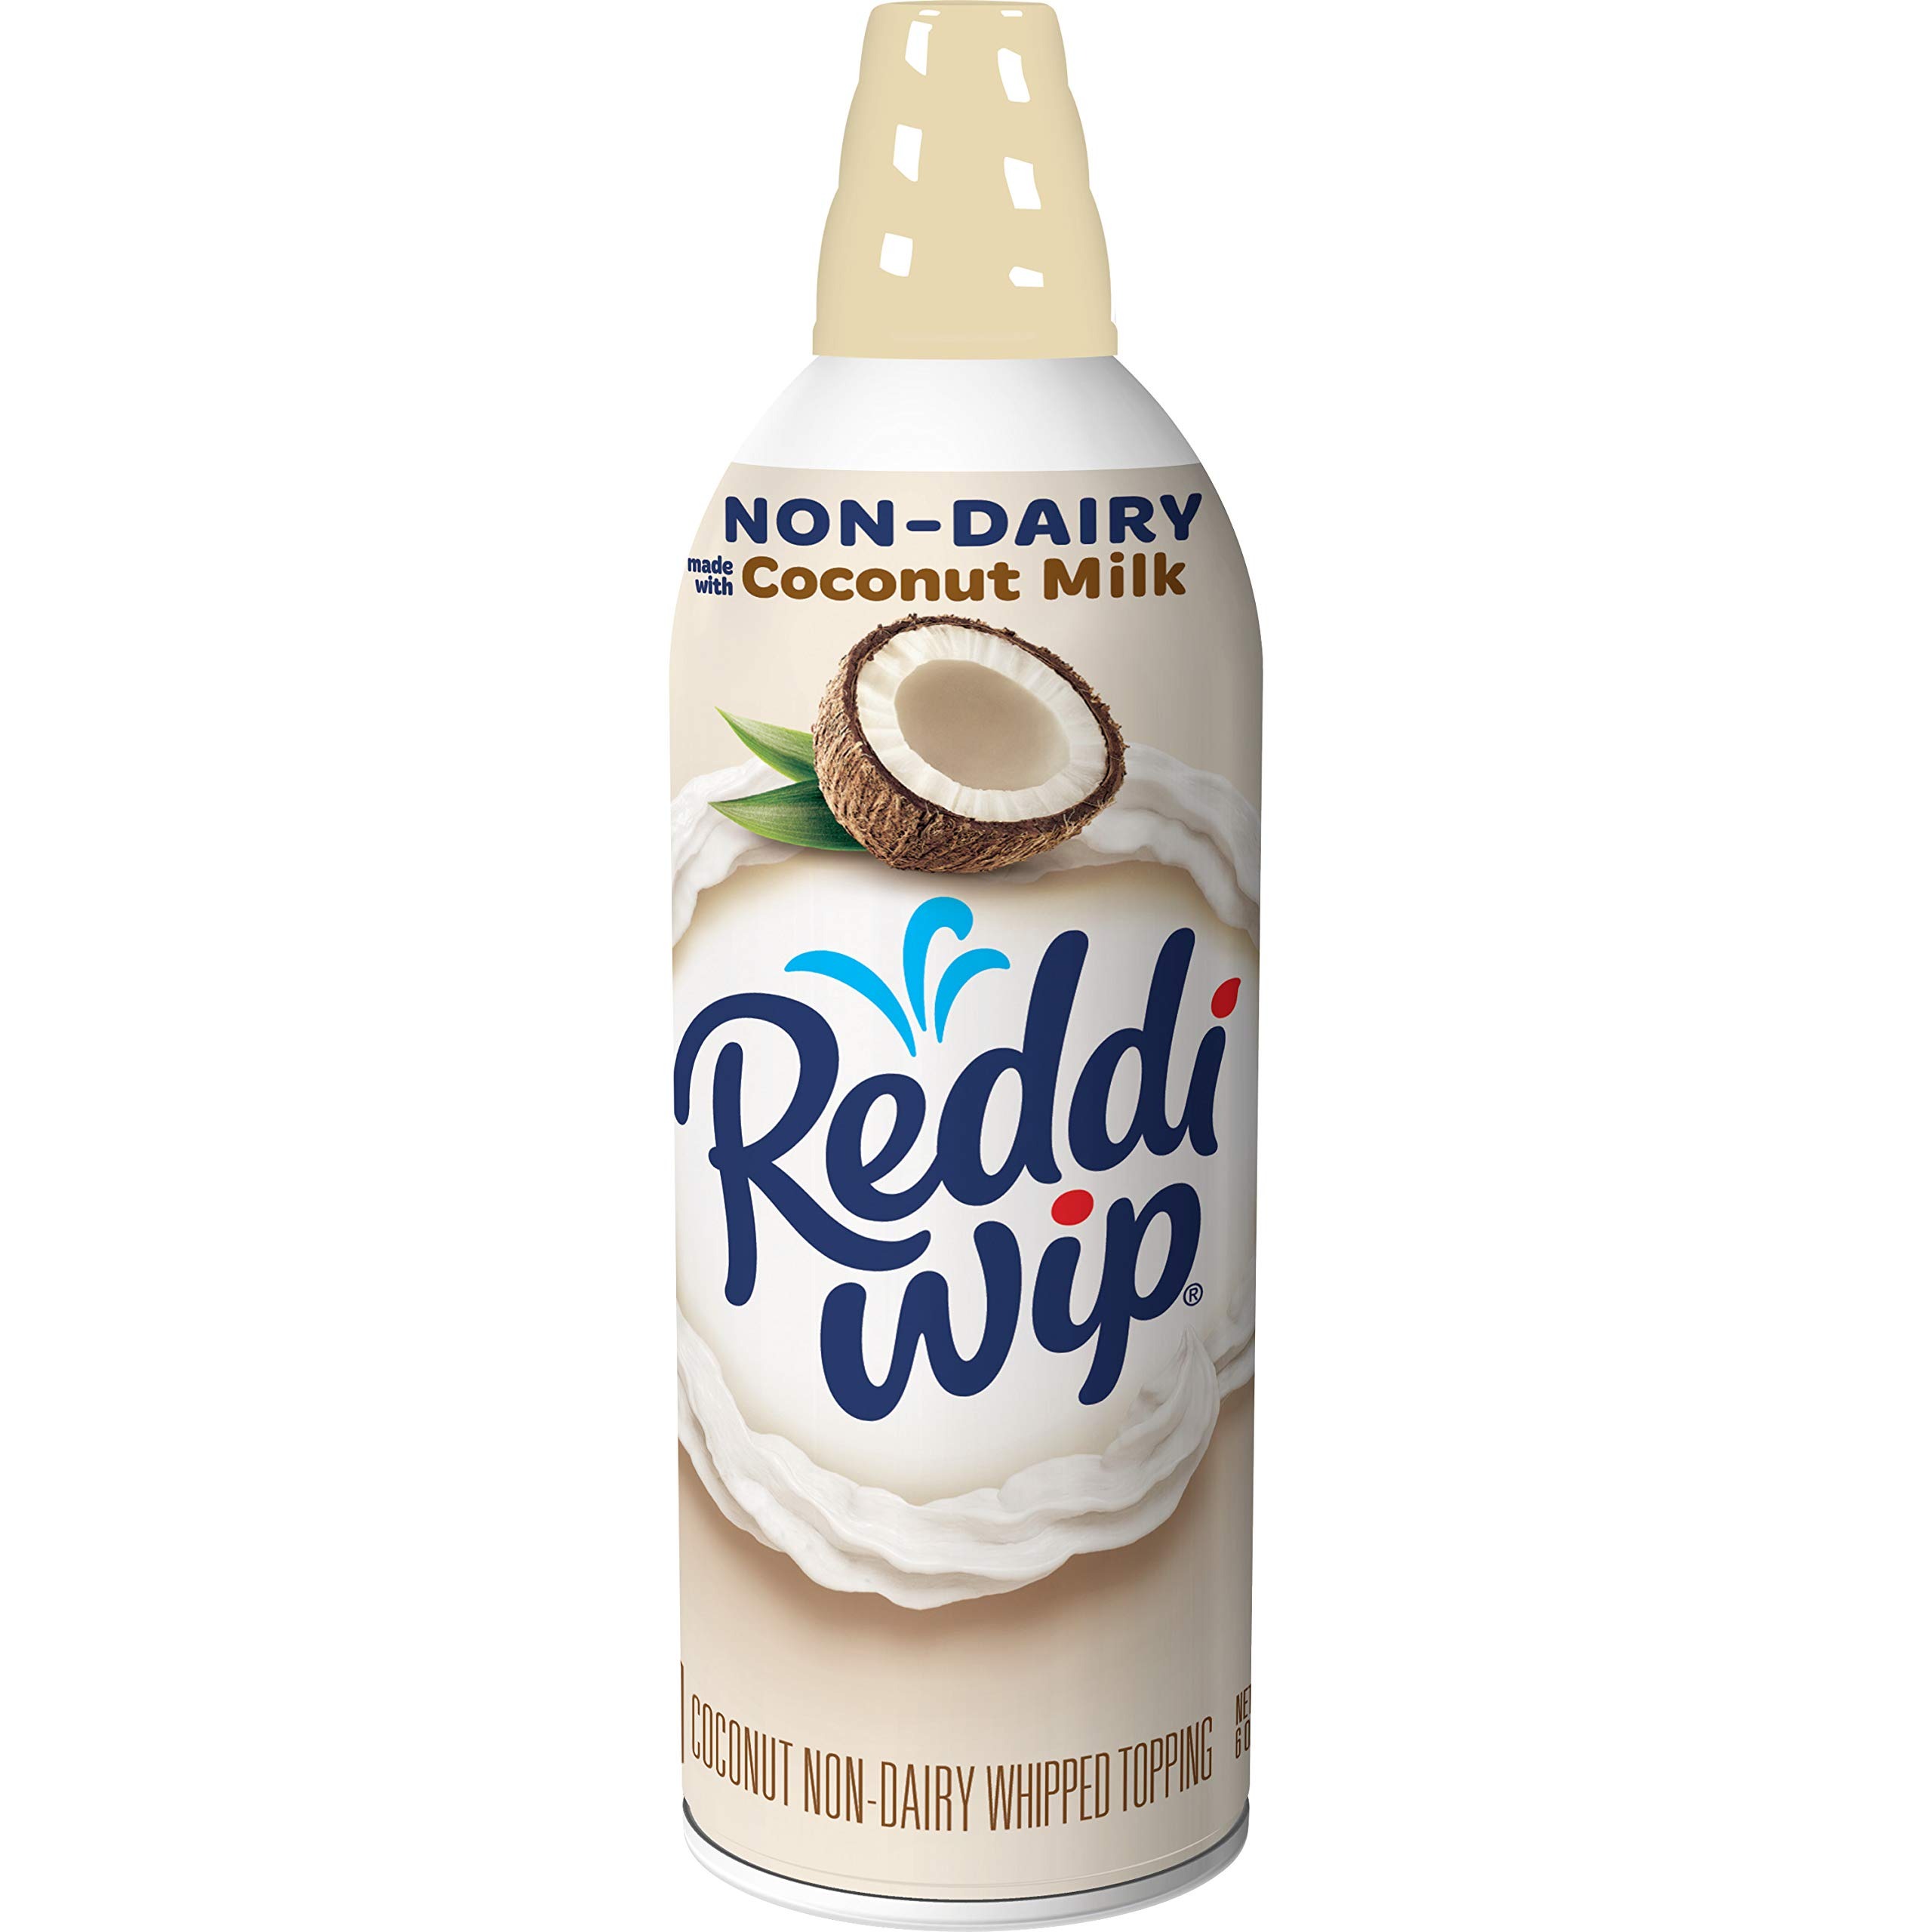
Item Name: Reddi-wip Non Dairy Coconut Whipped Cream, 6 Ounce - 6 per case
Value: 36.0
Unit: Fl Oz

Price: 69.54